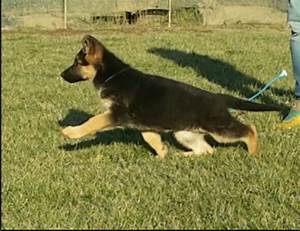
Label: cane